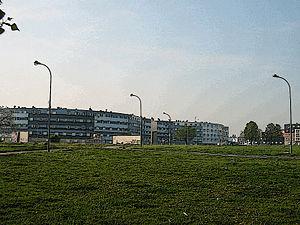
La Grande Borne est une vaste cité d’habitat social de 3 685 logements édifiée par l’architecte Émile Aillaud sous la maîtrise d’ouvrage de l’Office public HLM interdépartemental de la Région parisienne, sur le territoire des communes de Grigny et Viry-Châtillon, dans l’Essonne entre 1967 et 1971. La cité fut bâtie à l’origine dans le cadre de la résorption des bidonvilles de la région parisienne et fut surtout utilisée pour reloger les habitants du 13ᵉ arrondissement de Paris alors en pleine transformation. La réalisation de la cité fut confiée à l’entreprise Bouygues. À l’exception de 90 logements appartenant à la SA HLM Logirep et d’une partie du secteur des Patios, l’ensemble de la cité est gérée par l’OPIEVOY. Quoique divisée en quartiers puis en secteurs d’environ 150 logements, la cité de la Grande Borne demeure néanmoins profondément unitaire, de par sa conception d’ensemble, l’emploi d’éléments et de procédés architectoniques répétitifs et l’esprit du lieu, fondé sur l’intégration poussée dès la conception d’un travail plastique dans le cadre architectural singulier de ce grand ensemble atypique. Le nombre d’habitants de la Grande Borne peut être estimé à environ 13 000.